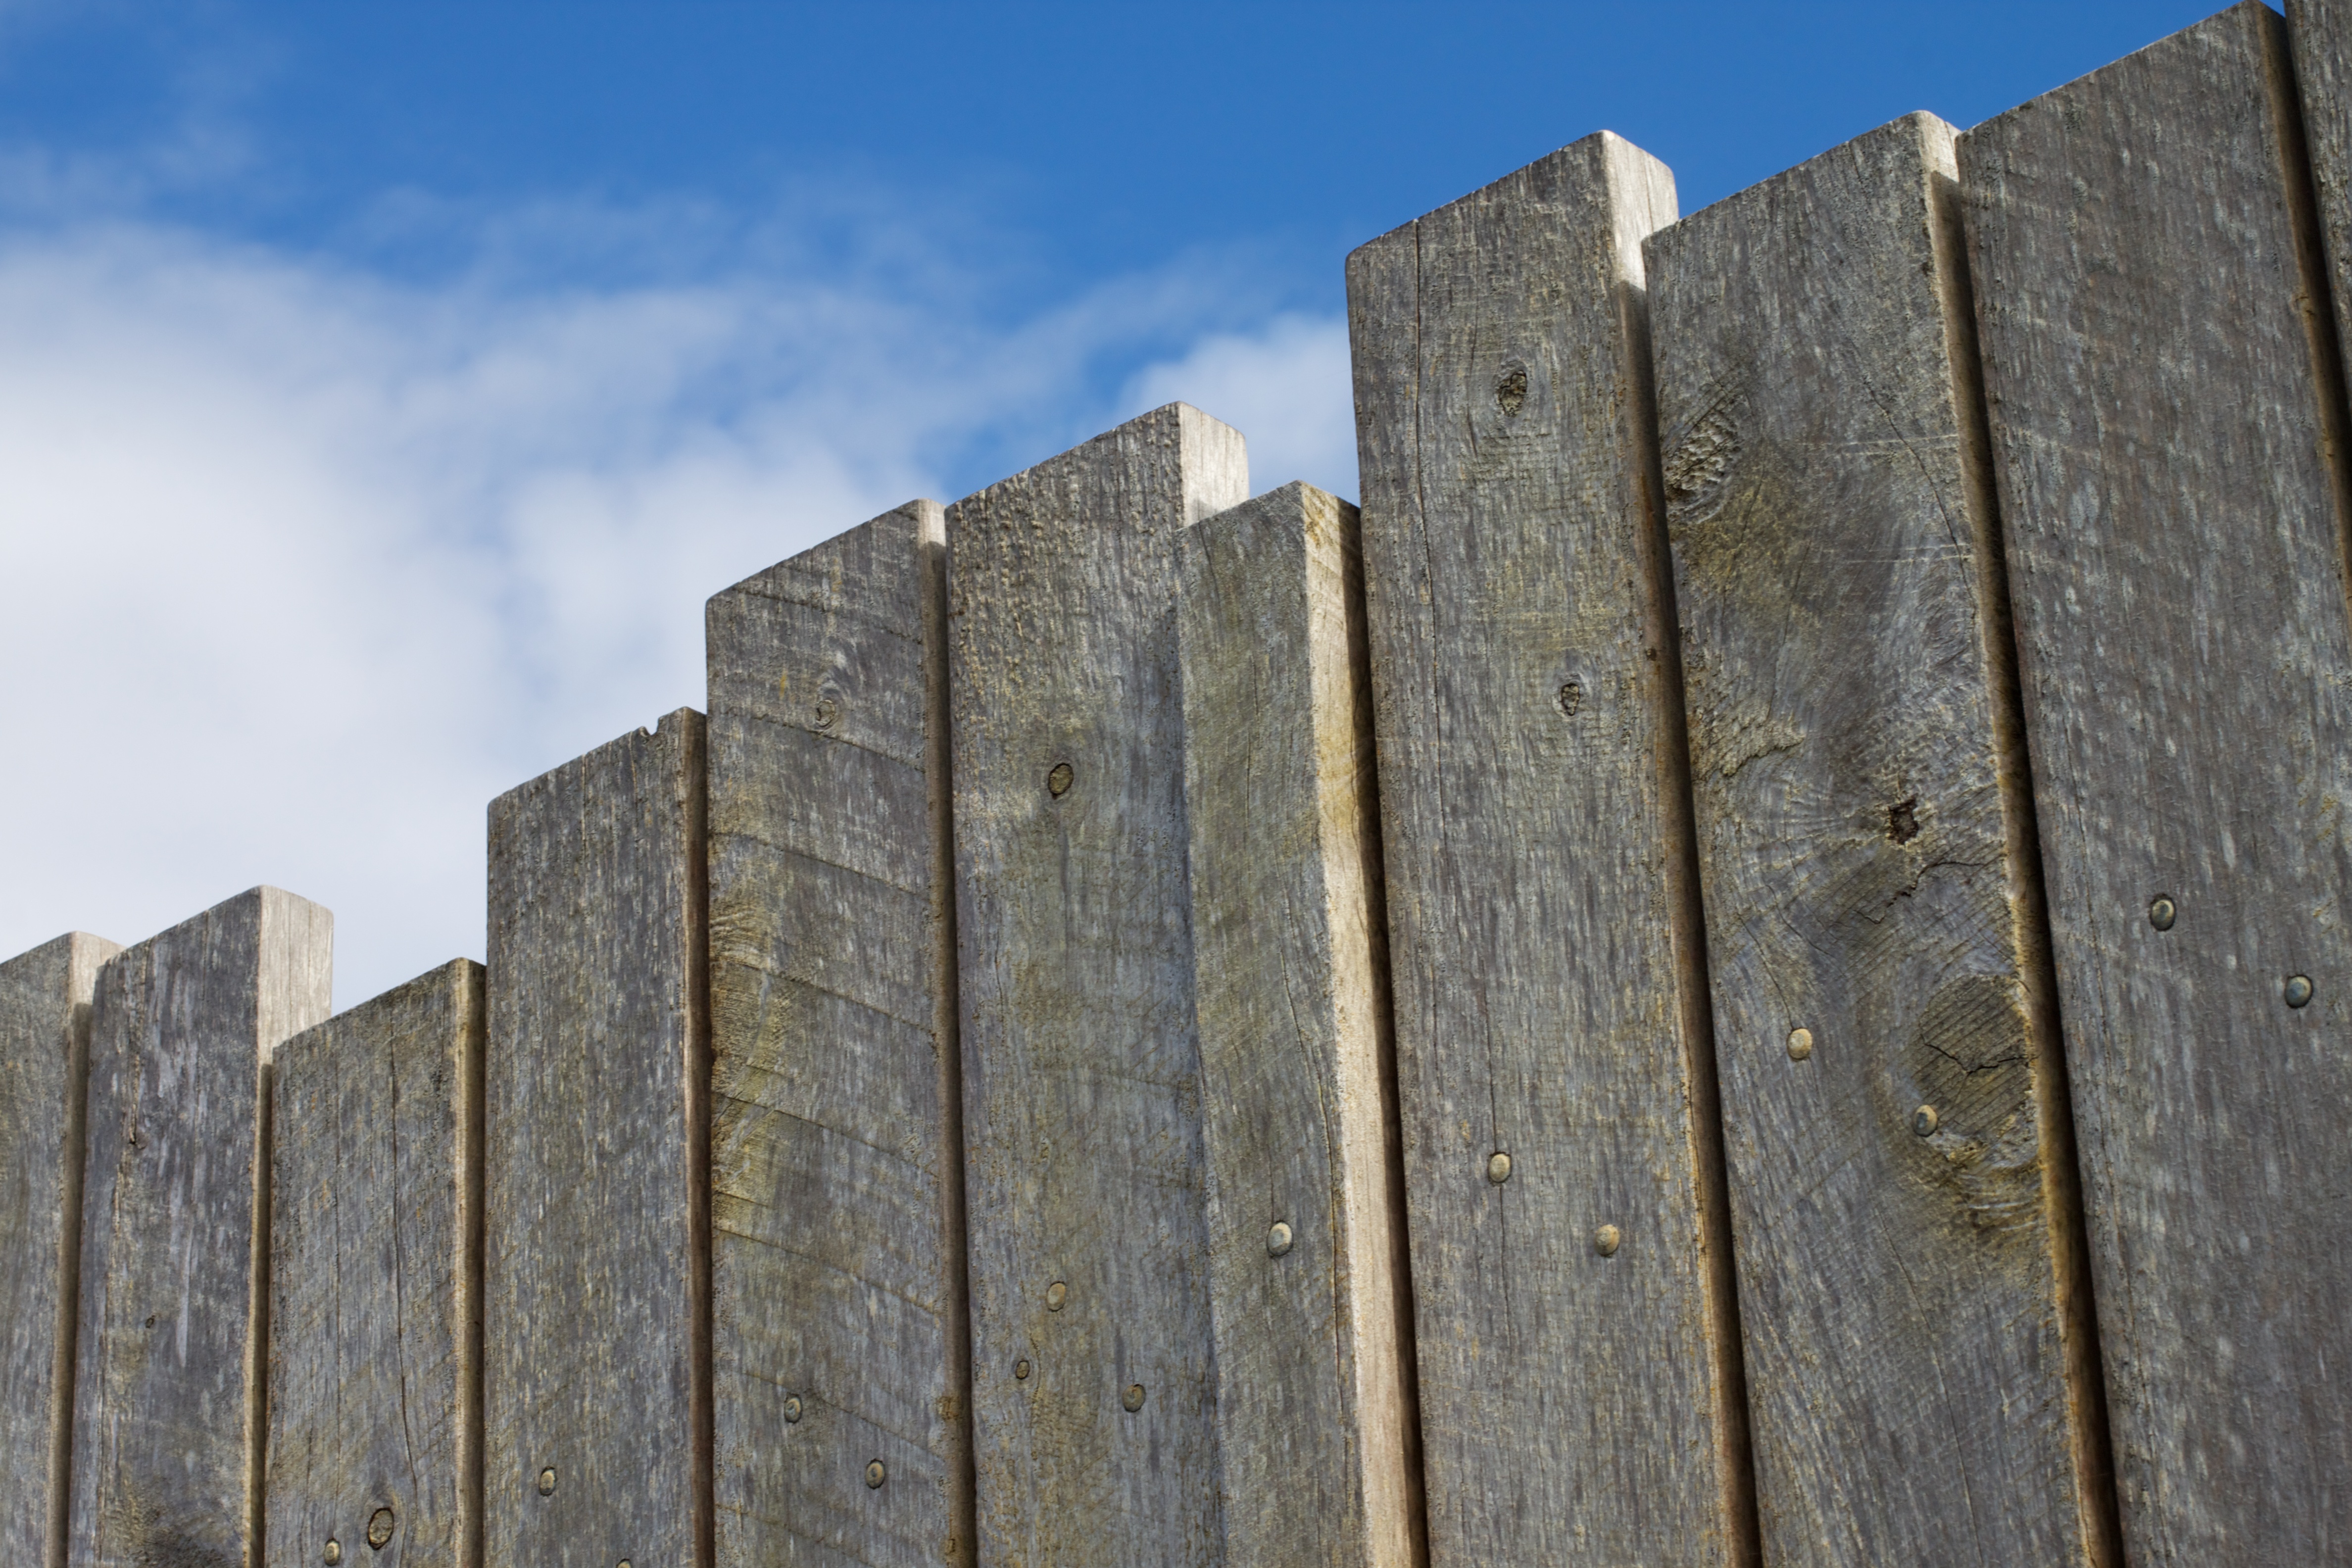
rock, fence, wood, roof, wall, facade, material, auodyssey, outdoor structure